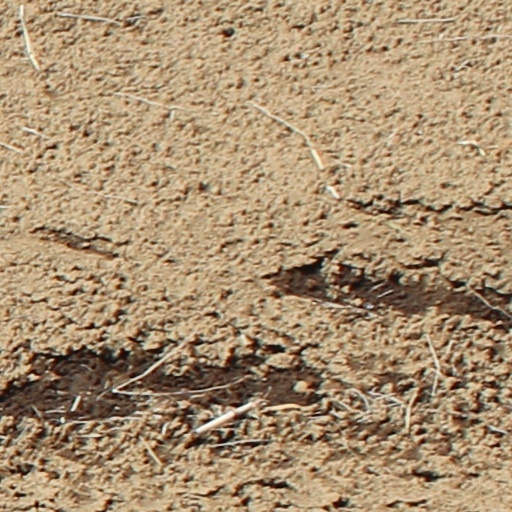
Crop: wheat